Numurkah, New South Wales

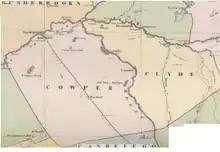
Map of Clyde and Cowper Counties 1886 by John Sands.

Numurkah, New South Wales is a Bounded locality of Bourke Shire and a civil Parish of Cowper County, New South Wales, a cadasteral division of central New South Wales.